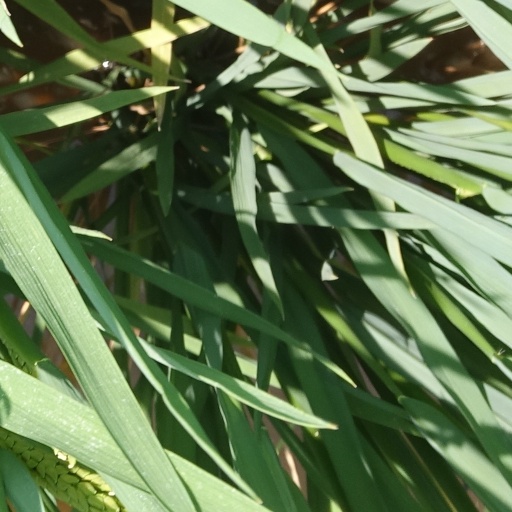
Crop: rice